Solid

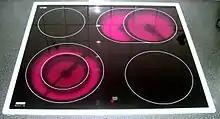
A high strength glass-ceramic cooktop with negligible thermal expansion.

Glass-ceramic materials share many properties with both non-crystalline glasses and crystalline ceramics. They are formed as a glass, and then partially crystallized by heat treatment, producing both amorphous and crystalline phases so that crystalline grains are embedded within a non-crystalline intergranular phase.